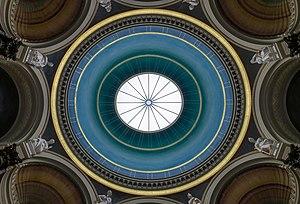
La Alte Nationalgalerie est un musée situé sur l'île aux musées à Berlin. Inauguré en 1876 et rouvert en 2001, cet édifice de style néo-classique qui se présente comme un temple romain, est consacré à l'art allemand du XIXᵉ siècle et aux impressionnistes français.